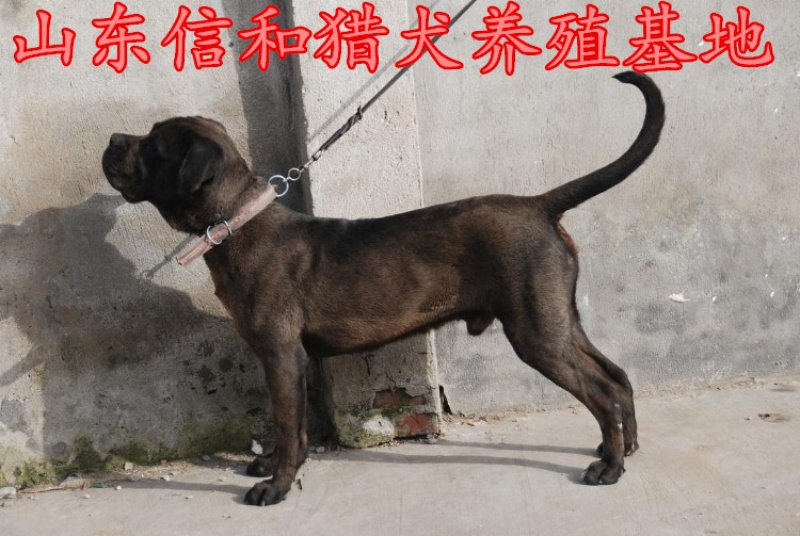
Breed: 253-n000105-Cane_Carso